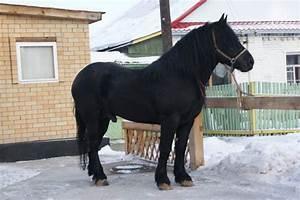
horse